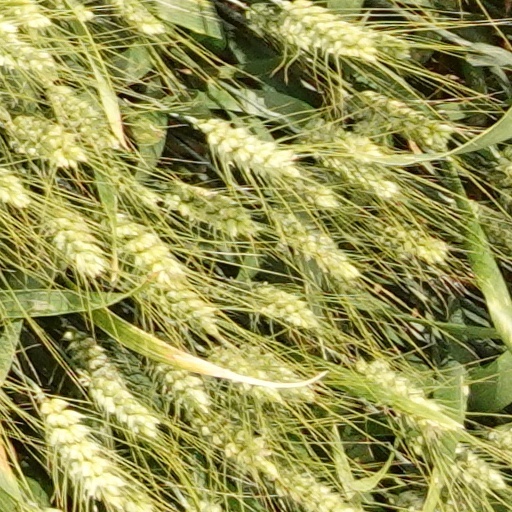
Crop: wheat